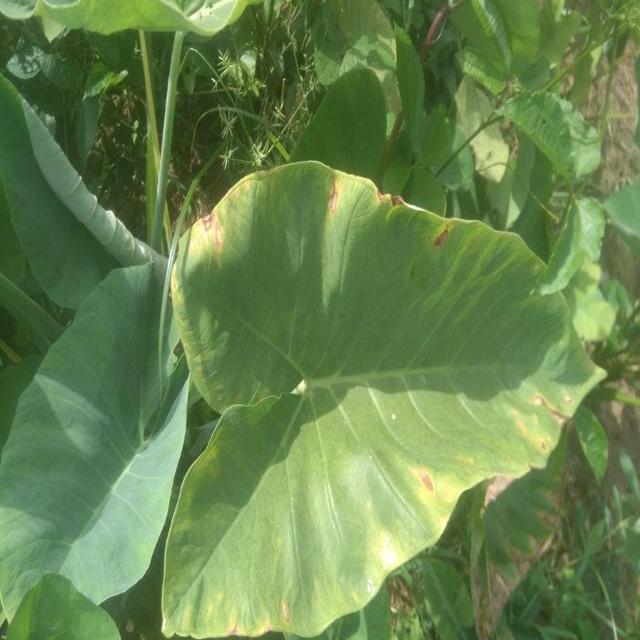
Label: Mid_Blight